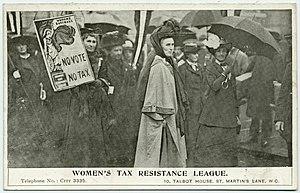
La Women's Tax Resistance League est une association britannique féministe, fondée en 1909 à l'initiative de plusieurs membres de la Women's Freedom League. La WTRL milite pour le droit de vote des femmes au Royaume-Uni et la création d'un statut fiscal de la femme mariée.